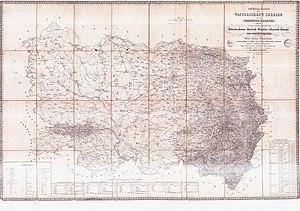
Le voïvodat de Serbie et du Banat de Tamiš était une province autonome au sein de l'Empire d'Autriche. Elle a été formée en accord avec les privilèges accordés aux Serbes en 1690 par l'archiduc puis empereur d'Autriche Léopold Iᵉʳ. Elle a existé entre 1849 et 1860, avec comme siège l'actuelle ville roumaine de Timișoara. Cette ancienne province est aujourd'hui répartie entre la Serbie, la Roumanie, la Hongrie et la Croatie. L'actuelle province de Voïvodine, en Serbie, lui doit son nom.